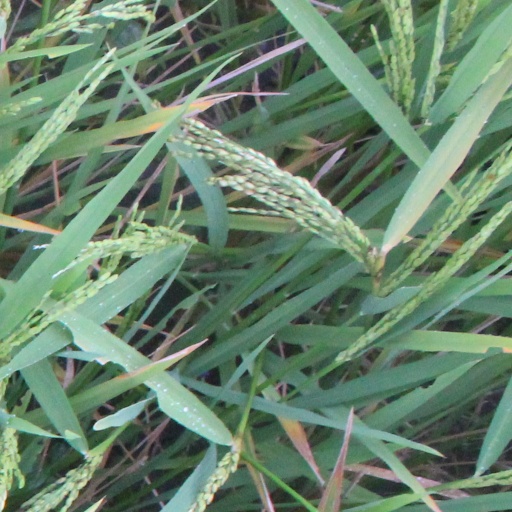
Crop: rice